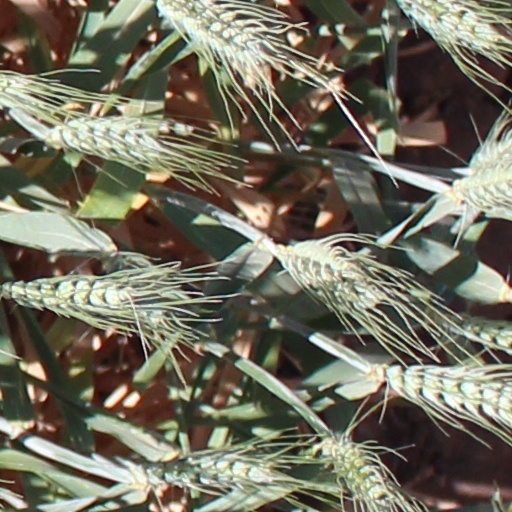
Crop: wheat